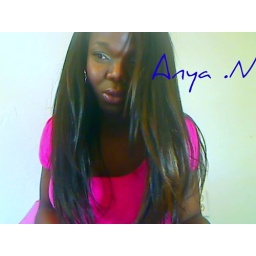
Custom colored full sew in weave horse shoe leave out